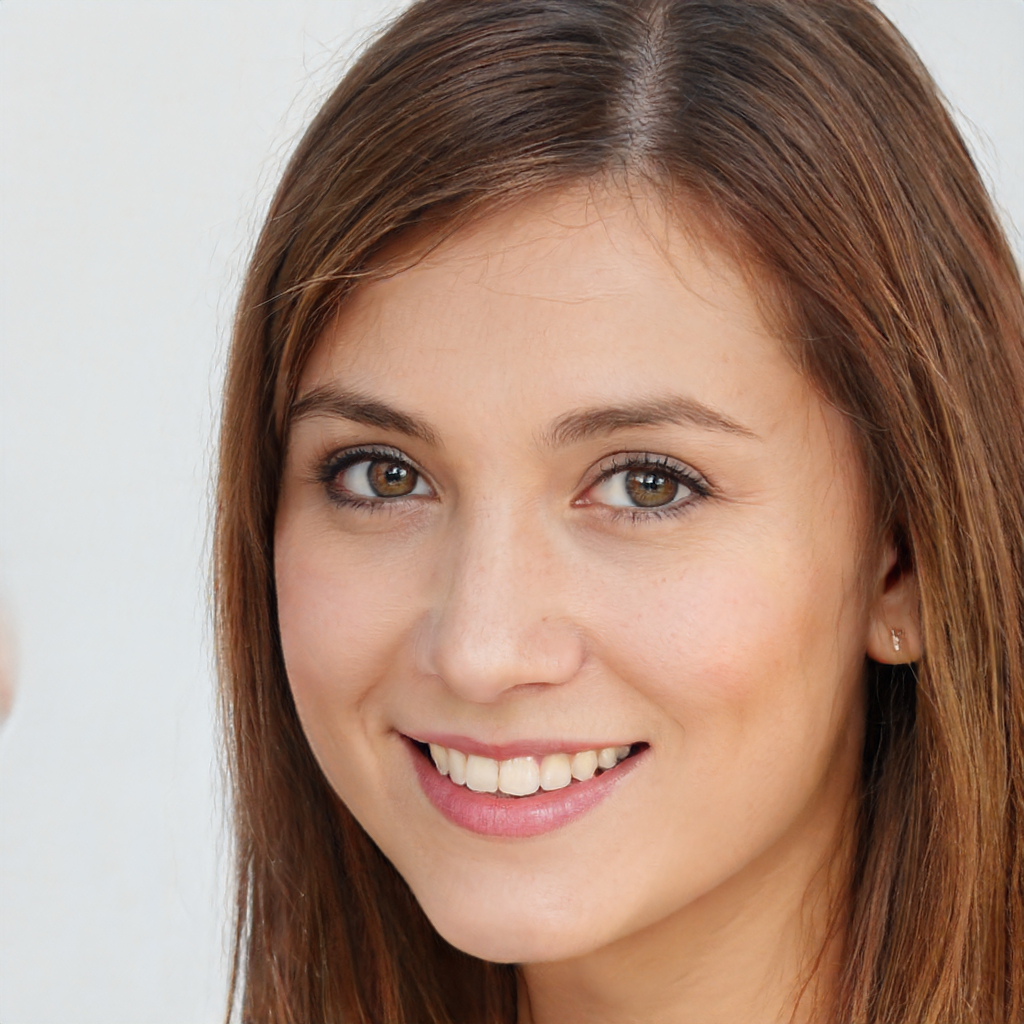
Portrait style: Real Portrait